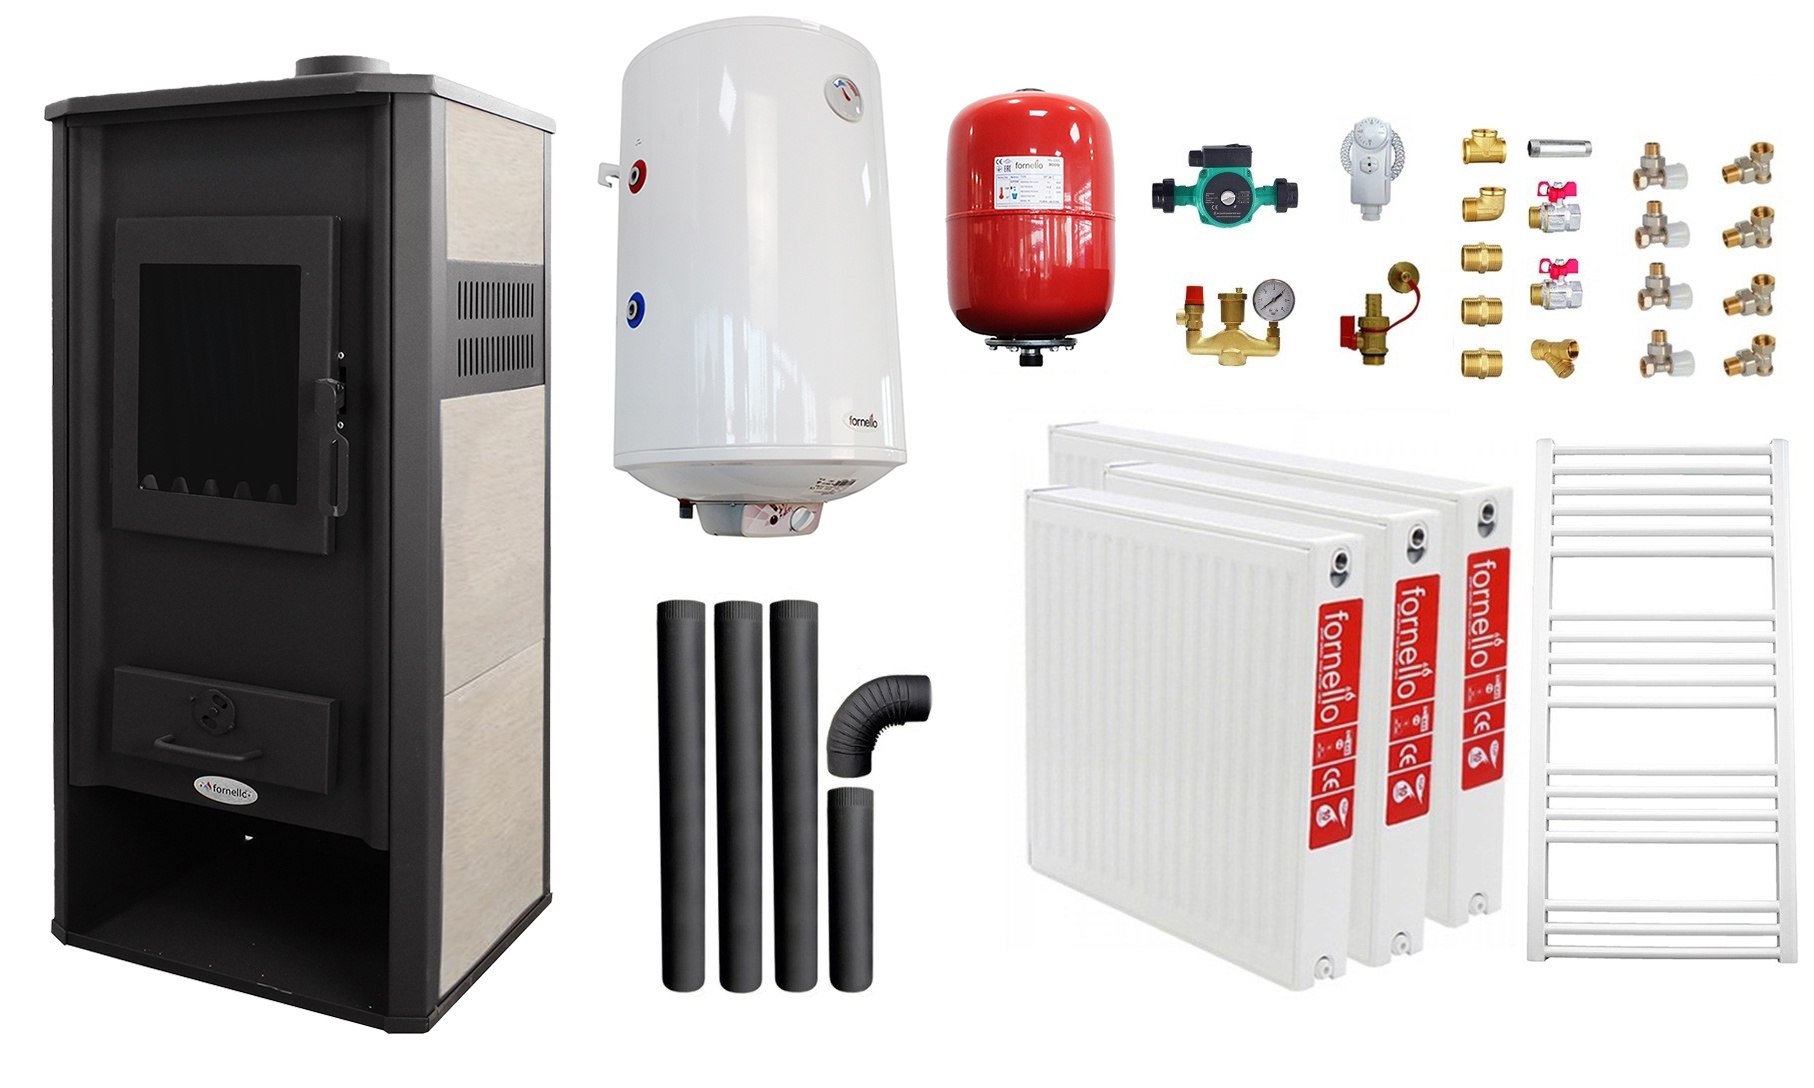
Pachet incalzire si apa calda pentru 2 camere Termosemineu pe lemne, brichete si carbune Fornello Roma E, Ivory, 22 kW, 49x45x103 cm, boiler termoelectric 100l, vas expansiune, pompa circulatie, kit evacuare, calorifere si kit montaj
Brand: Fornello
Descriere Pachet incalzire si apa calda pentru 2 camere Termosemineu pe lemne, brichete si carbune Fornello Roma E, 22 kW, 49x45x103 cm, boiler termoelectric 100l, vas expansiune, pompa circulatie, kit evacuare, calorifere si kit montaj Pachetul contine urmatoarele produse: 1. Termosemineu pe lemne, brichete si carbune Fornello Roma E, 22 kW, 49x45x103 cm 2. Kit de evacuare (cos de fum) Fornello, otel, diametru 120 mm, 3.5 m lungime, culoare negru, complet echipat pentru montaj, ce contine urmatoarele elemente: 1 x Cot 3 x Burlan 1 metru 1 x Burlan 0.5 metri 3. Boiler termoelectric Fornello Titanium Plus 100 litri; Volum 100 litri Tensiune electrica 230 V Putere electrica 2000 W Energie electrica 9,1 A Greutate gol / umplut : 37 / 137 kg Supapa de siguranta - inclusa 4. Vas expasiune vertical termic de 24 litri; 5. Pompa circulatie 25-60; 6. Kit montaj (12 piese) pentru Termosemineu pe lemne, brichete si carbune Fornello Ambasador Roma E, 22 kW format din: Teu alama 1” – 1 buc; Stut filetat zincat de 15 cm marime 1” – 1 buc; Grup siguranta 1” – 1 buc; Cot alama Fi-Fe 1” – 1 buc; Robinet trecere Fi-Fe 1” – 2 buc; Niplu alama 1” – 3 buc; Filtru Y 1” – 1 buc; Termostat de contact – 1 buc; Robinet golire ½ - 1 buc; 7. Radiatoare si robineti radiatoare Radiator otel Fornello 22x600x1400 - Sufragerie - 1 buc; Radiator otel Fornello 22x600x1200 - Dormitor 1 - 1 buc; Radiator din otel Fornello 22x600x800 - Bucatarie - 1 buc Radiator baie 400x1000 - 1 buc Robineti tur si retur radiatore - 4 set Fornello Roma E 22 kw este un termosemineu ce functioneaza pe baza de combustibil solid (lemn, carbune). Acesta este destinat incalzirii centralizate prin intermediul radiatoarelor, creand totodata o ambianta placuta in incapere. Tehnologia moderna de proiectare si fabricatie, precum si utilizarea materialelor de calitate, asigura o functionare eficienta si sigura in conditiile respectarii instructiunilor de instalare si utilizare. Semineul este dotat cu o usa de alimentare, cu geam din sticla termorezistenta, care confera siguranta in exploatare si aduce valente estetice produsului, permitand vizualizarea permanenta a flacarii. Corpul semineului este din tabla din otel tratata, sudata si vopsita cu vopsea termorezistenta. Decoratiile ceramice cu care sunt placate laturile acumuleaza energie termica si confera, totodata, eleganta produsului. Termosemineul cu ardere Indelungata este destinat pentru Incalzirea constructiilor cu suprafata de locuit de maxim 170 m². Face posibila Incalzirea directa a incaperii In care este montat, nemaifiind necesara montarea a altor corpuri de incalzire, doar in cazul in care necesarul de caldura al incaperii respective este mai mare de 5 kW. Se instaleaza In general pentru Incalzirea unui nivel dar poate fi utilizat si pentru Incalzirea unei case cu mai multe nivele, cu conditia ca presiunea maxima de functionare din instalatia de incalzire sa nu depaseasca 3 bar. Instalarea supapei de siguranta si a vasului de expansiune inchis cu membrana de cauciuc la sisteme de Incalzire inchise este obligatorie. La sisteme de incalzit deschise prevazute cu vas de expansiune deschis, inaltimea de montaj a vasului de expansiune va depasi cu cel putin 0.5 m partea superioara a radiatorului montat cel mai sus. Specificatii : Putere termica nominala 22 KW Putere data de cazan 17 KW Putere data de semineu 5 KW Continutul apei din cazan 22 litri Presiunea maxima de functionare 3 bar Temperatura maxima a apei 90° C Tiraj necesar 15 Pa Tipul de combustibil Lemn - Carbuni-Brichette Dimensiunile de gabarit ale termosemineului: Masa termosemineului 98 Kg Latime 490 mm Adancime 450 mm Inaltime 1030 mm Dimensiunea interioara a cosului 140 x 200 mm Inaltimea cosului min 6 m Geam din sticla termorezistent INSTALAREA SI PUNEREA IN FUNCTIUNE Instalatia se umple cu apa dezaerisindu-se in modul obisnuit, iar cu ocazia punerii In functiune verificati daca termosemineul si piesele necesare sunt conforme cu prescriptiile tehnice si daca exista toate echipamentele de siguranta necesare instalarii. In cazul Incalzirii cu pompa de circulatie agent termic puneti In functiune pompa de circulatie. Daca cosul este nou, termosemineul nu trebuie utilzat la capacitate maxima pana cand cosul nu este uscat complet. Dupa verificarea conformitatii produsului si a instalatiei cu reglementarile tehnice, deschideti usa termosemineului si introduceti materialele combustibile pe grila focarului, aprindeti focul si asteptati arderea lor. Dupa aceea, se vor incarca carbunii sau lemnele de foc intr-o cantitate mica si lasate sa arda bine. Usa focarului trebuie sa stea Inchisa pana cand partea de sus a combustibilului se Incalzeste sau pana cand lemnul nu formeaza jar. Adaugarea combustibililor solizi se face numai daca combustibilul solid existent in focarul termosemineului a ars In proportie de 1/3 din Inaltimea focarului. IMPORTANT Este interzisa racirea termosemineului cu ajutorul curentilor artificiali de aer. De asemenea, focarul nu trebuie niciodata stropit cu apa pentru ca a nu se fisura din cauza socului termic. CONSERVAREA TEMOSEMINEULUI LA TERMINAREA SEZONULUI RECE Dupa terminarea sezonului de incalzire termosemineul trebuie curatat de impuritati, iar instalatia de incalzire verificata si instalatia trebuie completata cu apa in cazul in care este necesar. Apa din instalatie trebuie evacuata numai In cazul In care doriti sa efectuati reparatii la instalatia de incalzire. In cazul In care termosemineul nu se va utilza In sezonul rece, si temperatura din incaperea unde este montat termosemineul poate scadea sub 0°C, apa trebuie complet evacuata sau sistemul de incalzire trebuie umplut cu un amestec de apa si lichid antigel. INTRETINERE - Partile cromate se vor curata cu o carpa uscata iar celelalte parti cu o carpa umeda. - Pe parcursul procesului de functionare a termosemineului geamul de sticla termorezistenta a termosemineului nu trebuie curatat cu carpa umeda, pentru a nu se sparge din cauza socului termic. - Controlati cantitatea si calitatea apei din instalatia de incalzire centrala. - Nu introduceti deseuri si resturi lemnoase care nu ard bine In focar. - Este interzisa introducerea combustibililor care genereaza gaze volatile in timpul incalzirii si a arderii si Inchiderea regulatorului de aer. - Inainte de fiecare aprindere curatati jarul si cenusa de pe grila focarului. - Cel putin odata pe zi aruncati cenusa. - Toate suprafetele termosemineului care ajung In contact cu gazele de ardere trebuie curatate cu ajutorul accesoriilor de curatare specifice. - Suprafetele de Incalzire curate garanteaza o functionare economica datorita transferului termic bun. - Se recomanda curatarea suprafetelor interne de cel putin odata pe luna, totusi o curatare mai deasa este recomandata
Category: Home & Garden > Household Appliances > Climate Control Appliances > Furnaces & Boilers